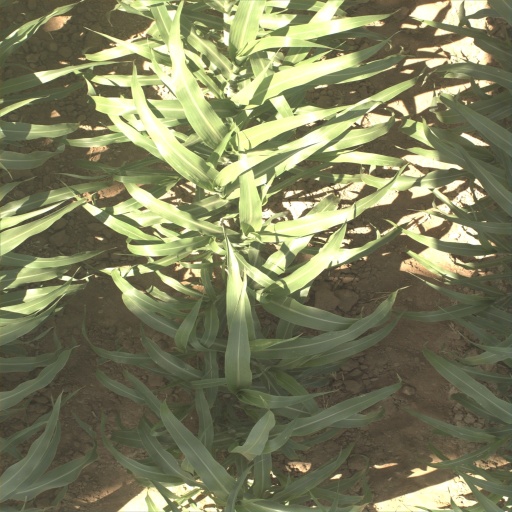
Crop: sorghum